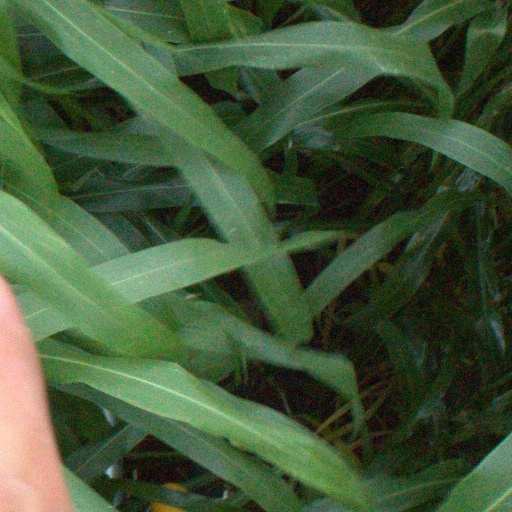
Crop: sorghum